KRNV-DT

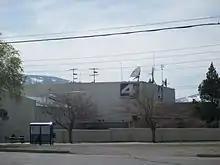
KRNV studios in Reno

The first application for channel 4 in Reno was made by Western Television Company in January 1953. The Federal Communications Commission (FCC) granted an application made by Nevada Telecasting Corporation in April 1955, but that station never materialized because the company misrepresented its ownership to the commission, and a Zephyr Cove man, Charles E. Halstead, filed for the channel in 1956.